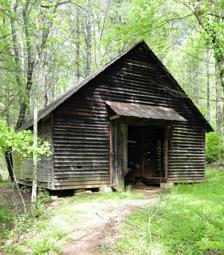
Building: Russell House (Mountain Rest, South Carolina)
Country: United States of America
Year built: 1867
United States historic place Russell House U.S. National Register of Historic Places Russell House, April 2012 Show map of South Carolina Show map of the United States Location Northwest of Mountain Rest on South Carolina Highway 28, near Mountain Rest, South Carolina Coordinates 34°54′34″N 83°10′21″W / 34.90944°N 83.17250°W / 34.90944; -83.17250 Area 5 acres (2.0 ha) Built ca. 1867, c. 1890 NRHP reference No. 83004549 Added to NRHP February 29, 1988 Russell House was a historic inn located near Mountain Rest , Oconee County, South Carolina . It was built about 1867, and considerably expanded around 1890, and served as an inn for travelers between Walhalla and the mountain resort area. The Russell House, two storage buildings, and a privy were destroyed by fire in 1988. Located on the property are the contributing ruins of a log barn, a spring house , outhouse, garage, corn crib , and potato cellar. It was added to the National Register of Historic Places in 1988. References